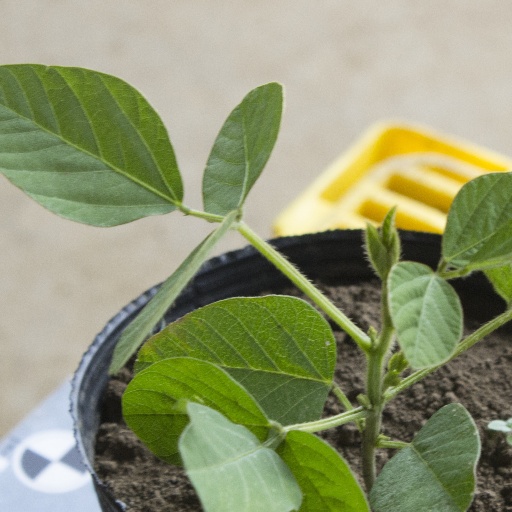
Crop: soybean